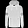
Label: Pullover